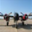
Label: airplane